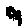
Label: 9